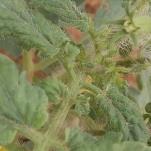
Crop: Tomato
Condition: virosis-d